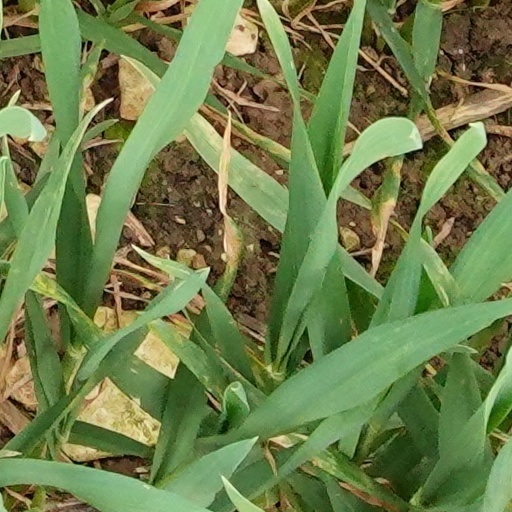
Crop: wheat